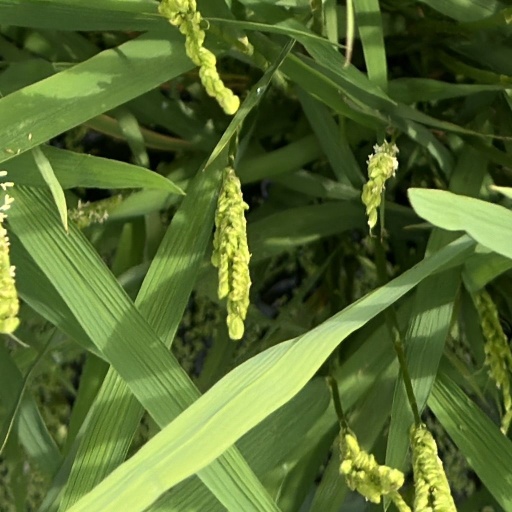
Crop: rice